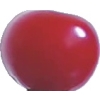
Label: cherry_sour